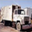
Label: truck